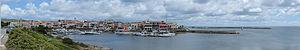
Entree du vilage de Stintino en Sardaigne, venant du sud par la cote. 7 Photos assemblees avec Hugin.
Stintino est une commune italienne dans la région Sardaigne en Italie.